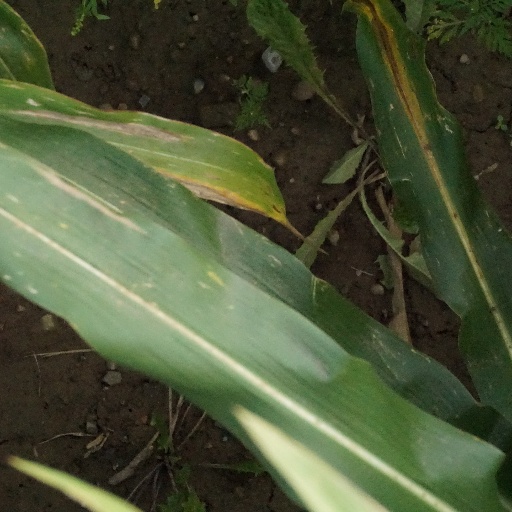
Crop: maize; corn